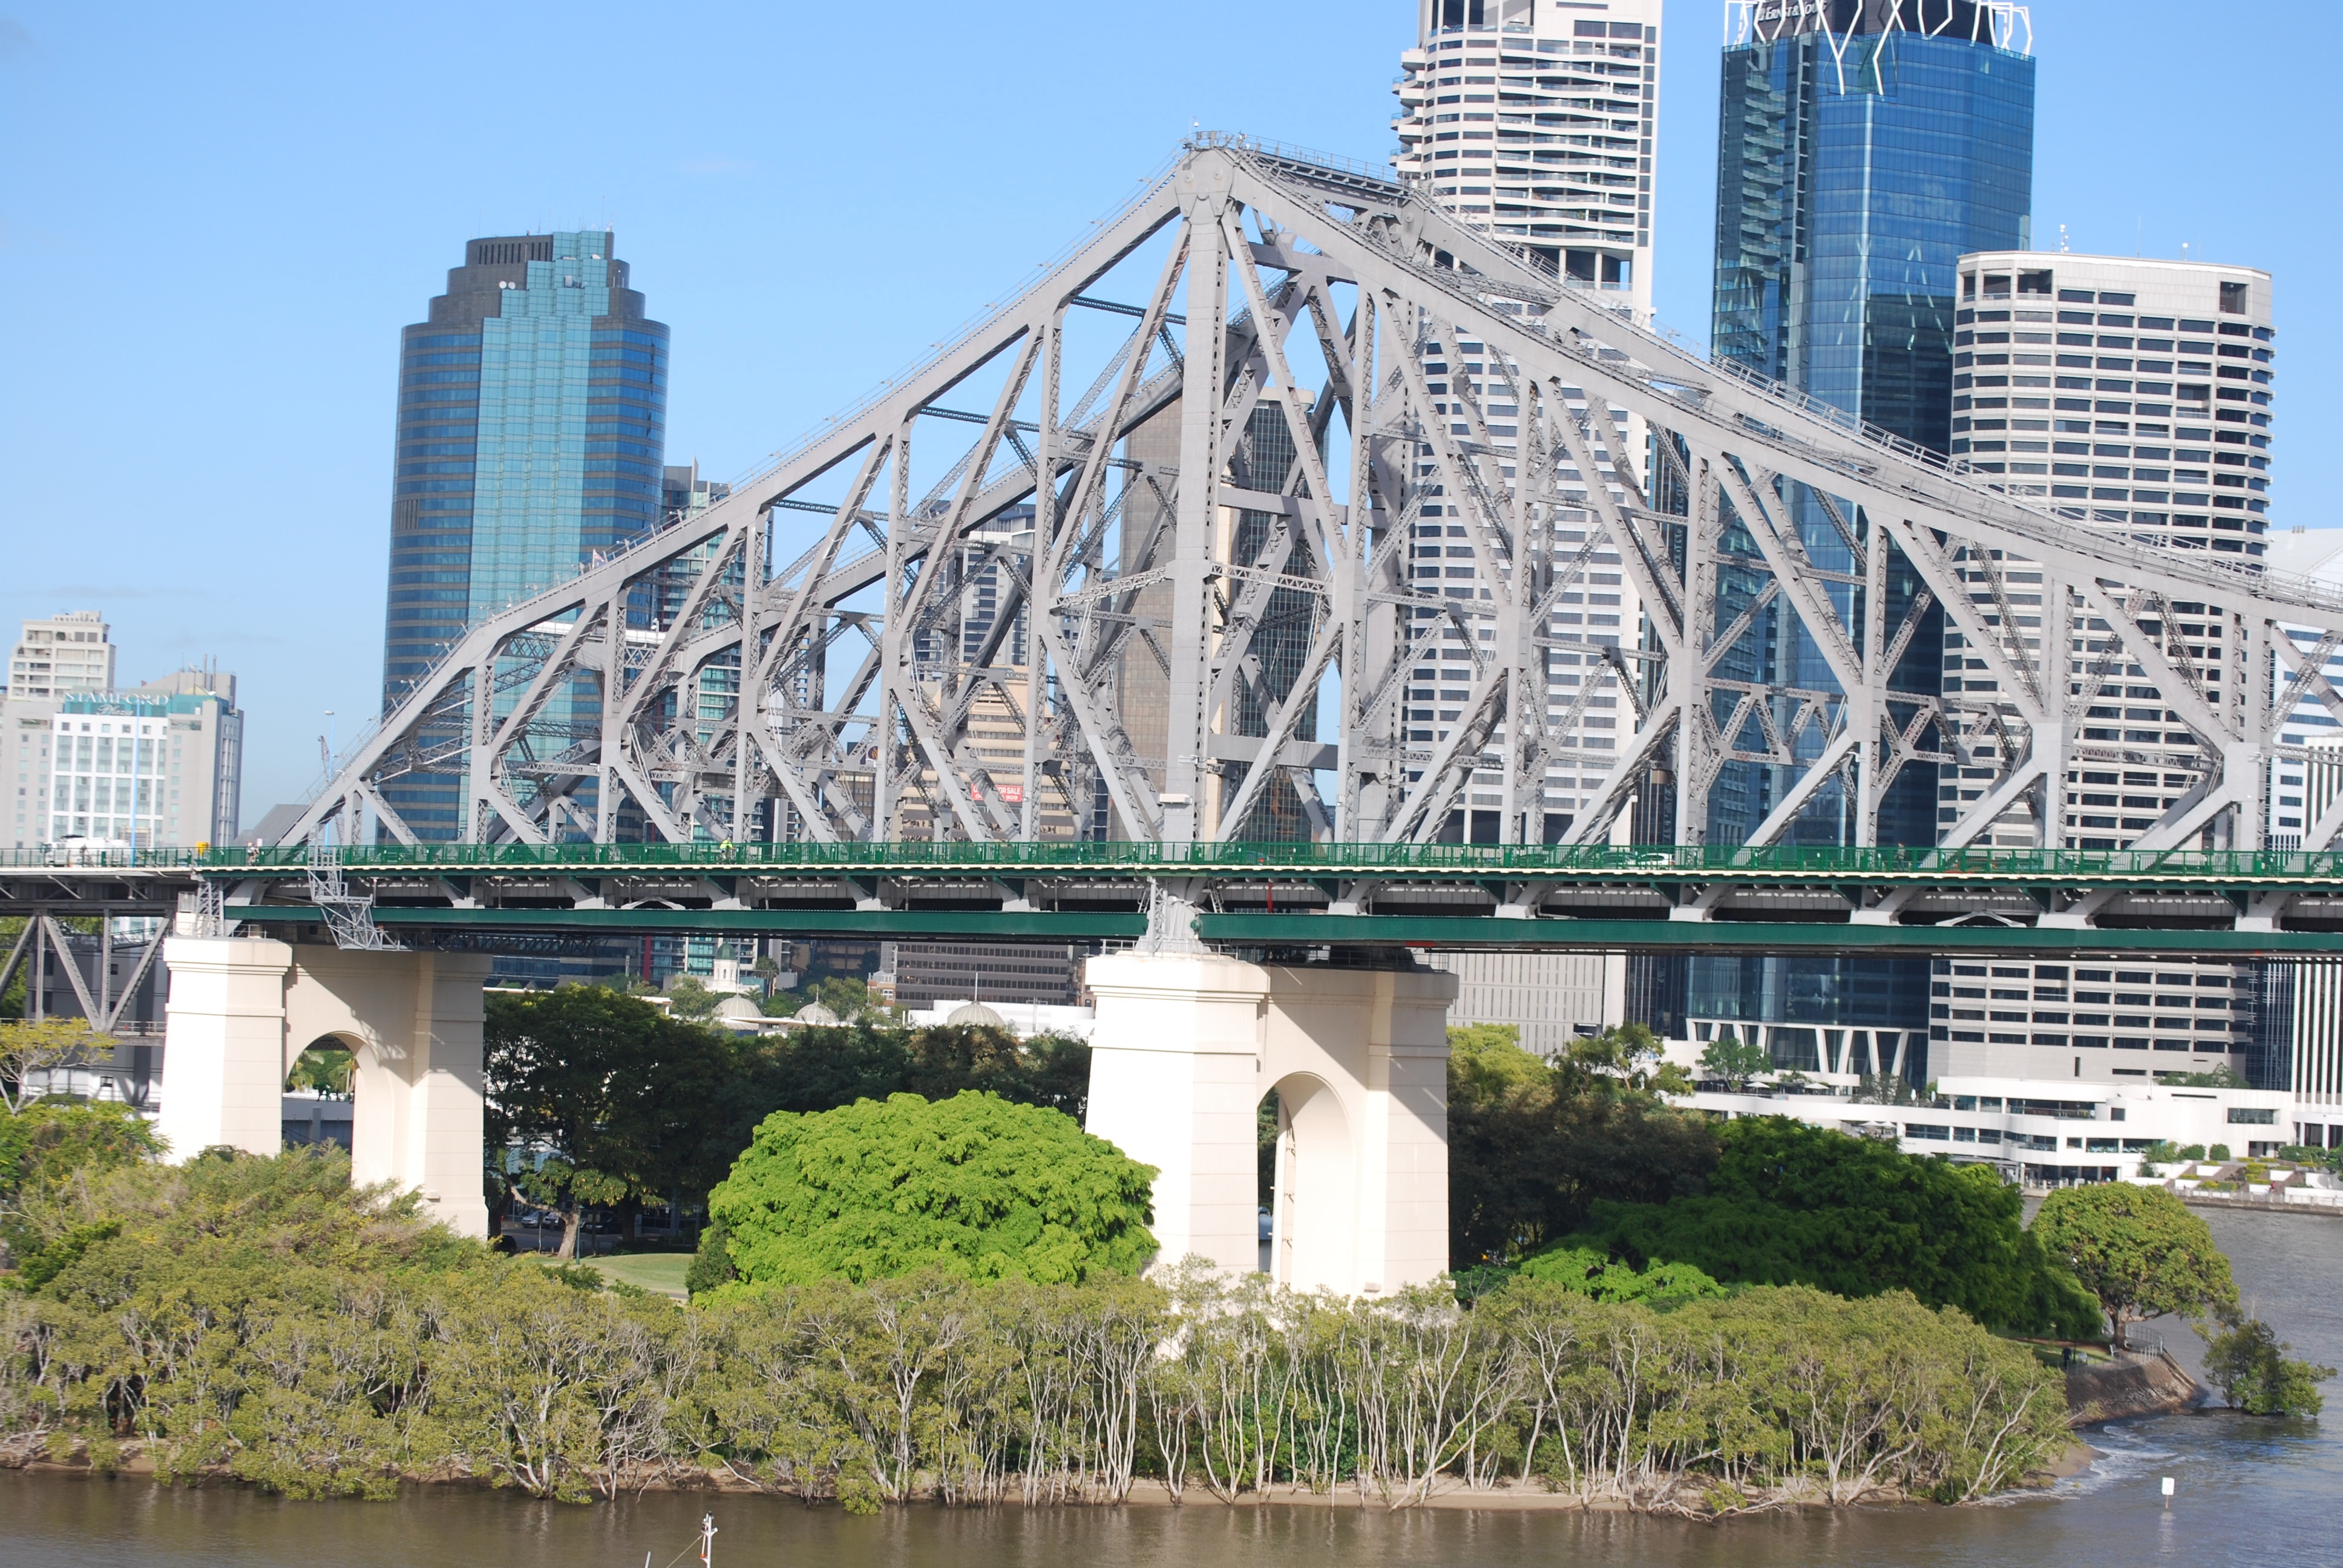
bridge, skyline, city, overpass, cityscape, downtown, transport, landmark, tower block, public transport, engineering, brisbane, condominium, cable stayed bridge, arch bridge, skyway, nonbuilding structure